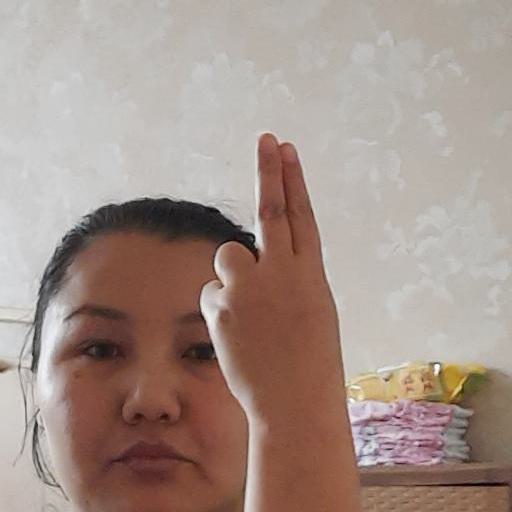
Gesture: two_up_inverted